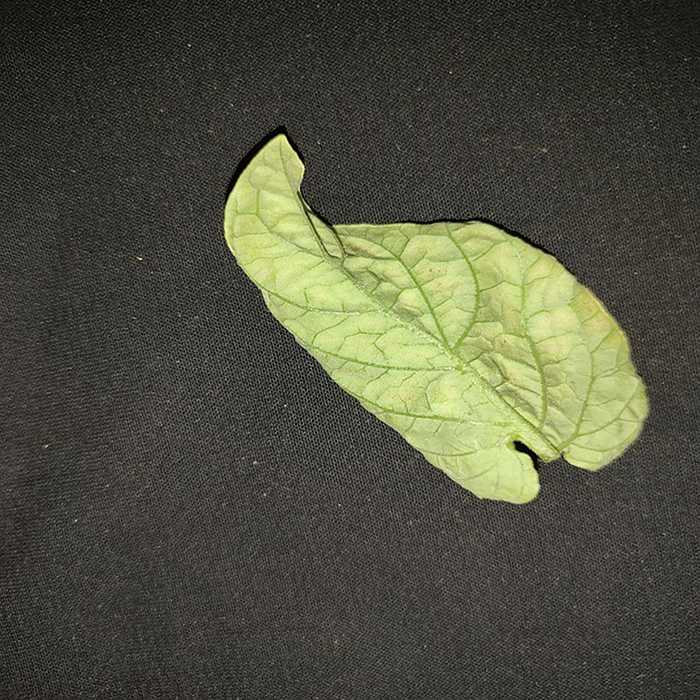
Plant: Tomato
Label: Tomato spotted wilt